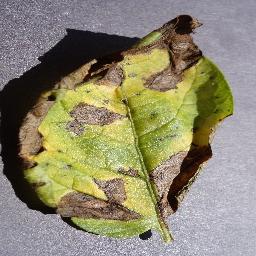
Etiqueta: Tizon_Temprano